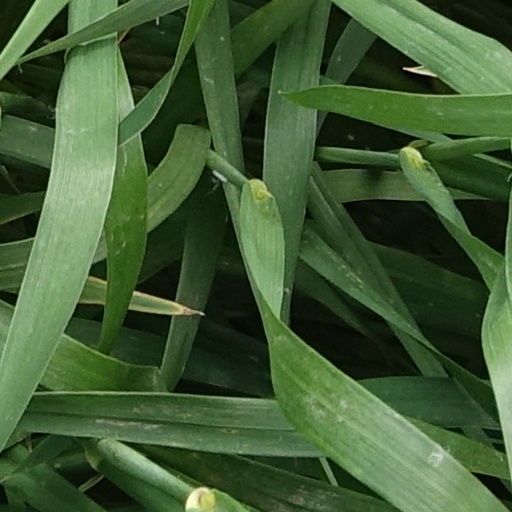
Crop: wheat